Tourism in El Salvador

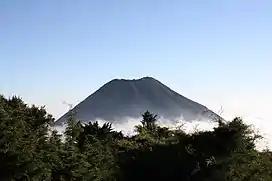
Izalco (volcano), "The Lighthouse of the Pacific".

The government of Captain General Gerardo Barrios created the idea of a National Palace, whose construction was carried out in 1866 to 1870, by Don Idelfonso Marín and José Dolores Melara, however, on 19 November 1889 a fire reduced it to rubble.